Wynnere and Wastoure

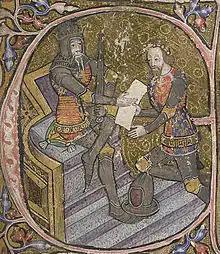
Edward III (left) and the Black Prince, a 14th-century depiction. Edward is portrayed in "Wynnere and Wastoure", while it has been suggested (by Israel Gollancz) that his herald in the poem can be identified with the Black Prince.

Wandering by himself, the poet lies down by a hawthorn tree and has a dream vision, a "sweven" (46), in which he sees two opposing armies, and a gold and red pavilion raised on top of a hill (rather in the manner of a tournament). Inside the pavilion is a richly-dressed, brown-bearded king, who has been firmly identified as Edward III of England. One army is led by Wynnere, a figure representing monetary gain and financial prudence; the other by Wastoure, a figure representing prodigality and excess. The king, after sending his herald to intervene between the two armies (105), agrees to listen to Wynnere and Wastoure's complaints against each other and to give his judgement on them.